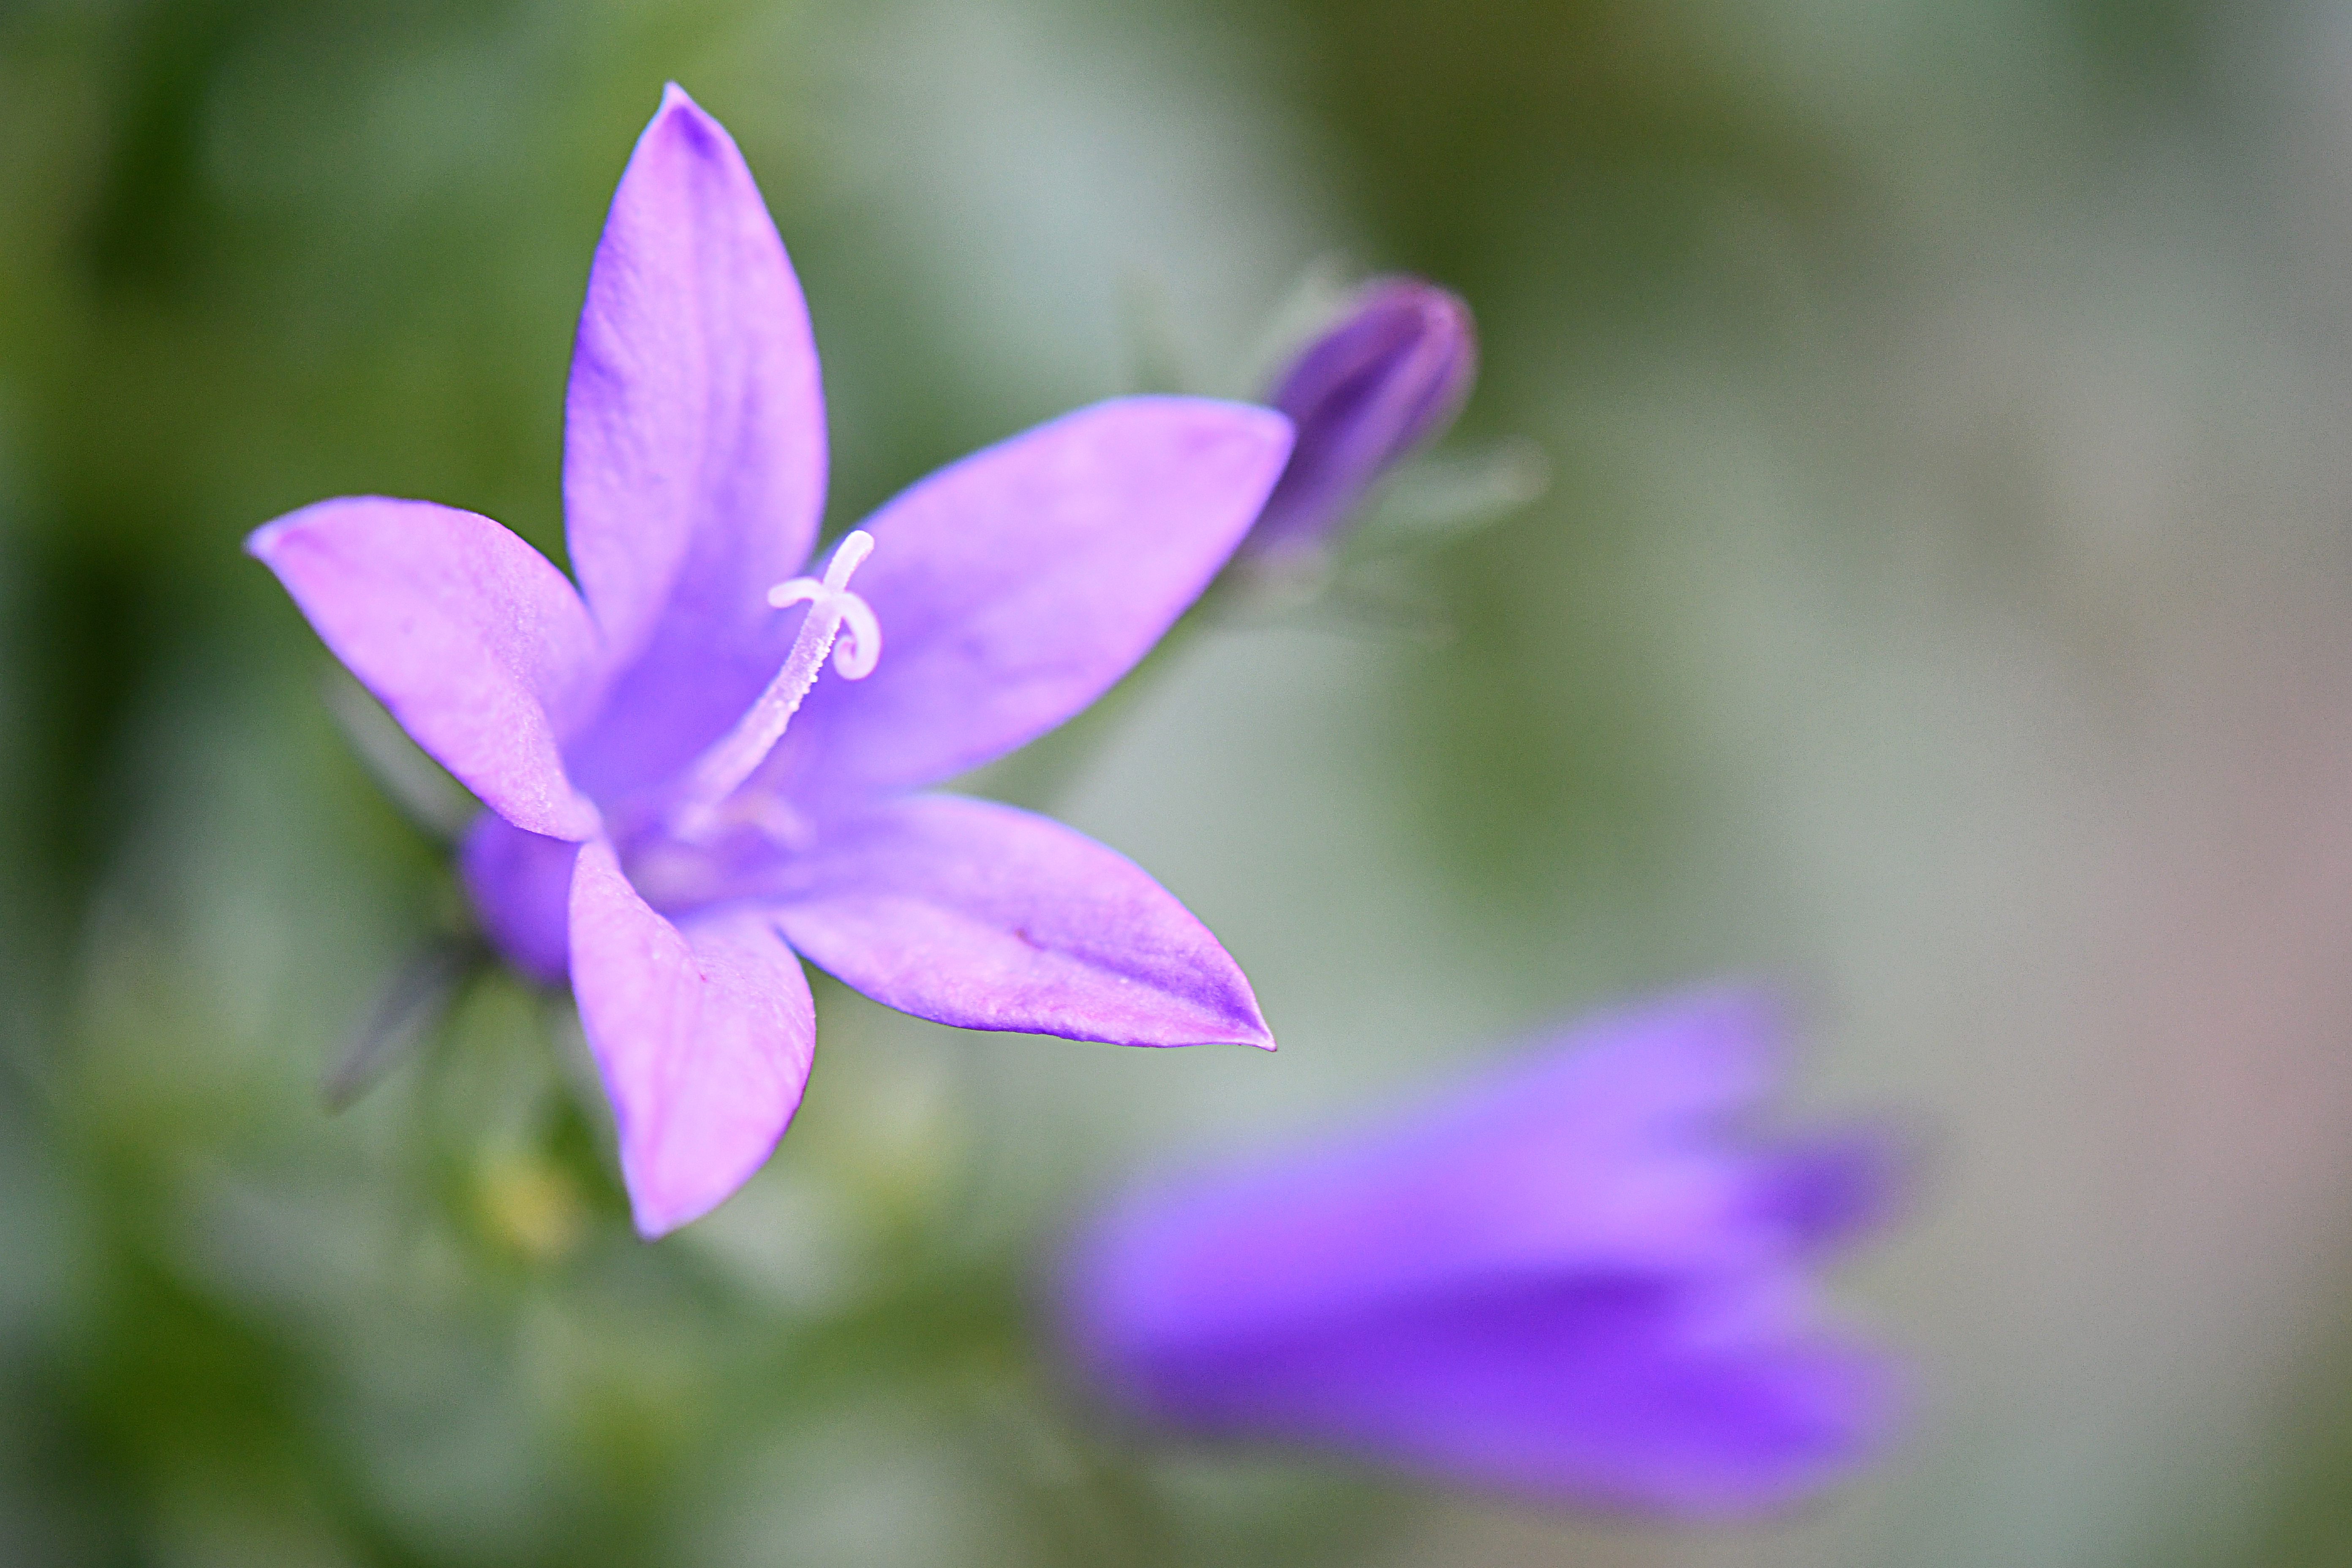
flower, purple, flowering plant, plant, petal, violet, bellflower family, bellflower, botany, wildflower, harebell, viola, violet family, gentian family, triplet lily, lobelia, dendrobium, perennial plant